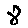
Label: 8